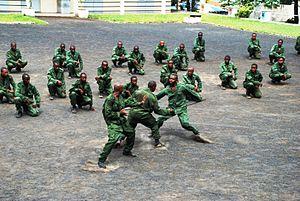
L'armée nationale de développement est le nom, depuis 1996, des forces armées fédérales de l'Union des Comores.